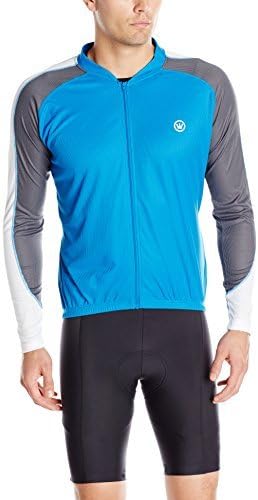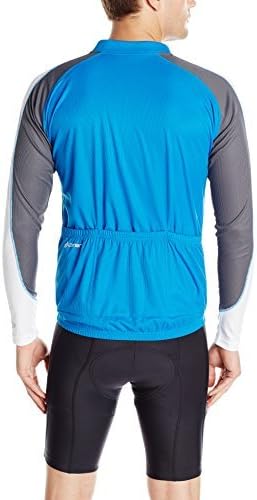
CANARI Men's Hammer Jersey
Category: AMAZON FASHION
When you move from summer to fall here's the perfect transitional jersey, long sleeve in design and plenty of performance in the Dri Pro wicking fabric.
Features: 100% Polyester | Imported | Machine Wash | Raglan sleeve design | Dripro moisture wicking fabric | Full front Exposed zipper | Flat seam performance stitching | Tapered collar